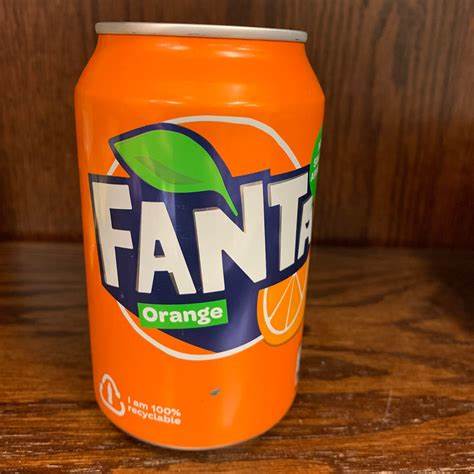
Waste category: metal